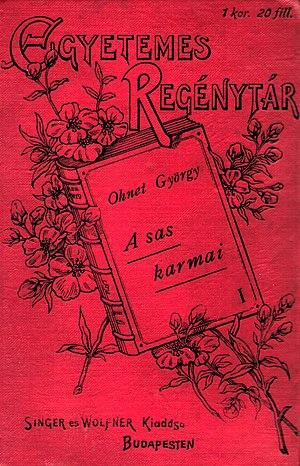
Georges Ohnet, également connu sous le pseudonyme de Georges Hénot, né le 3 avril 1848 à Paris, ville où il est mort le 5 mai 1918 en son domicile dans le 9ᵉ arrondissement de Paris, est un écrivain de romans populaires français.